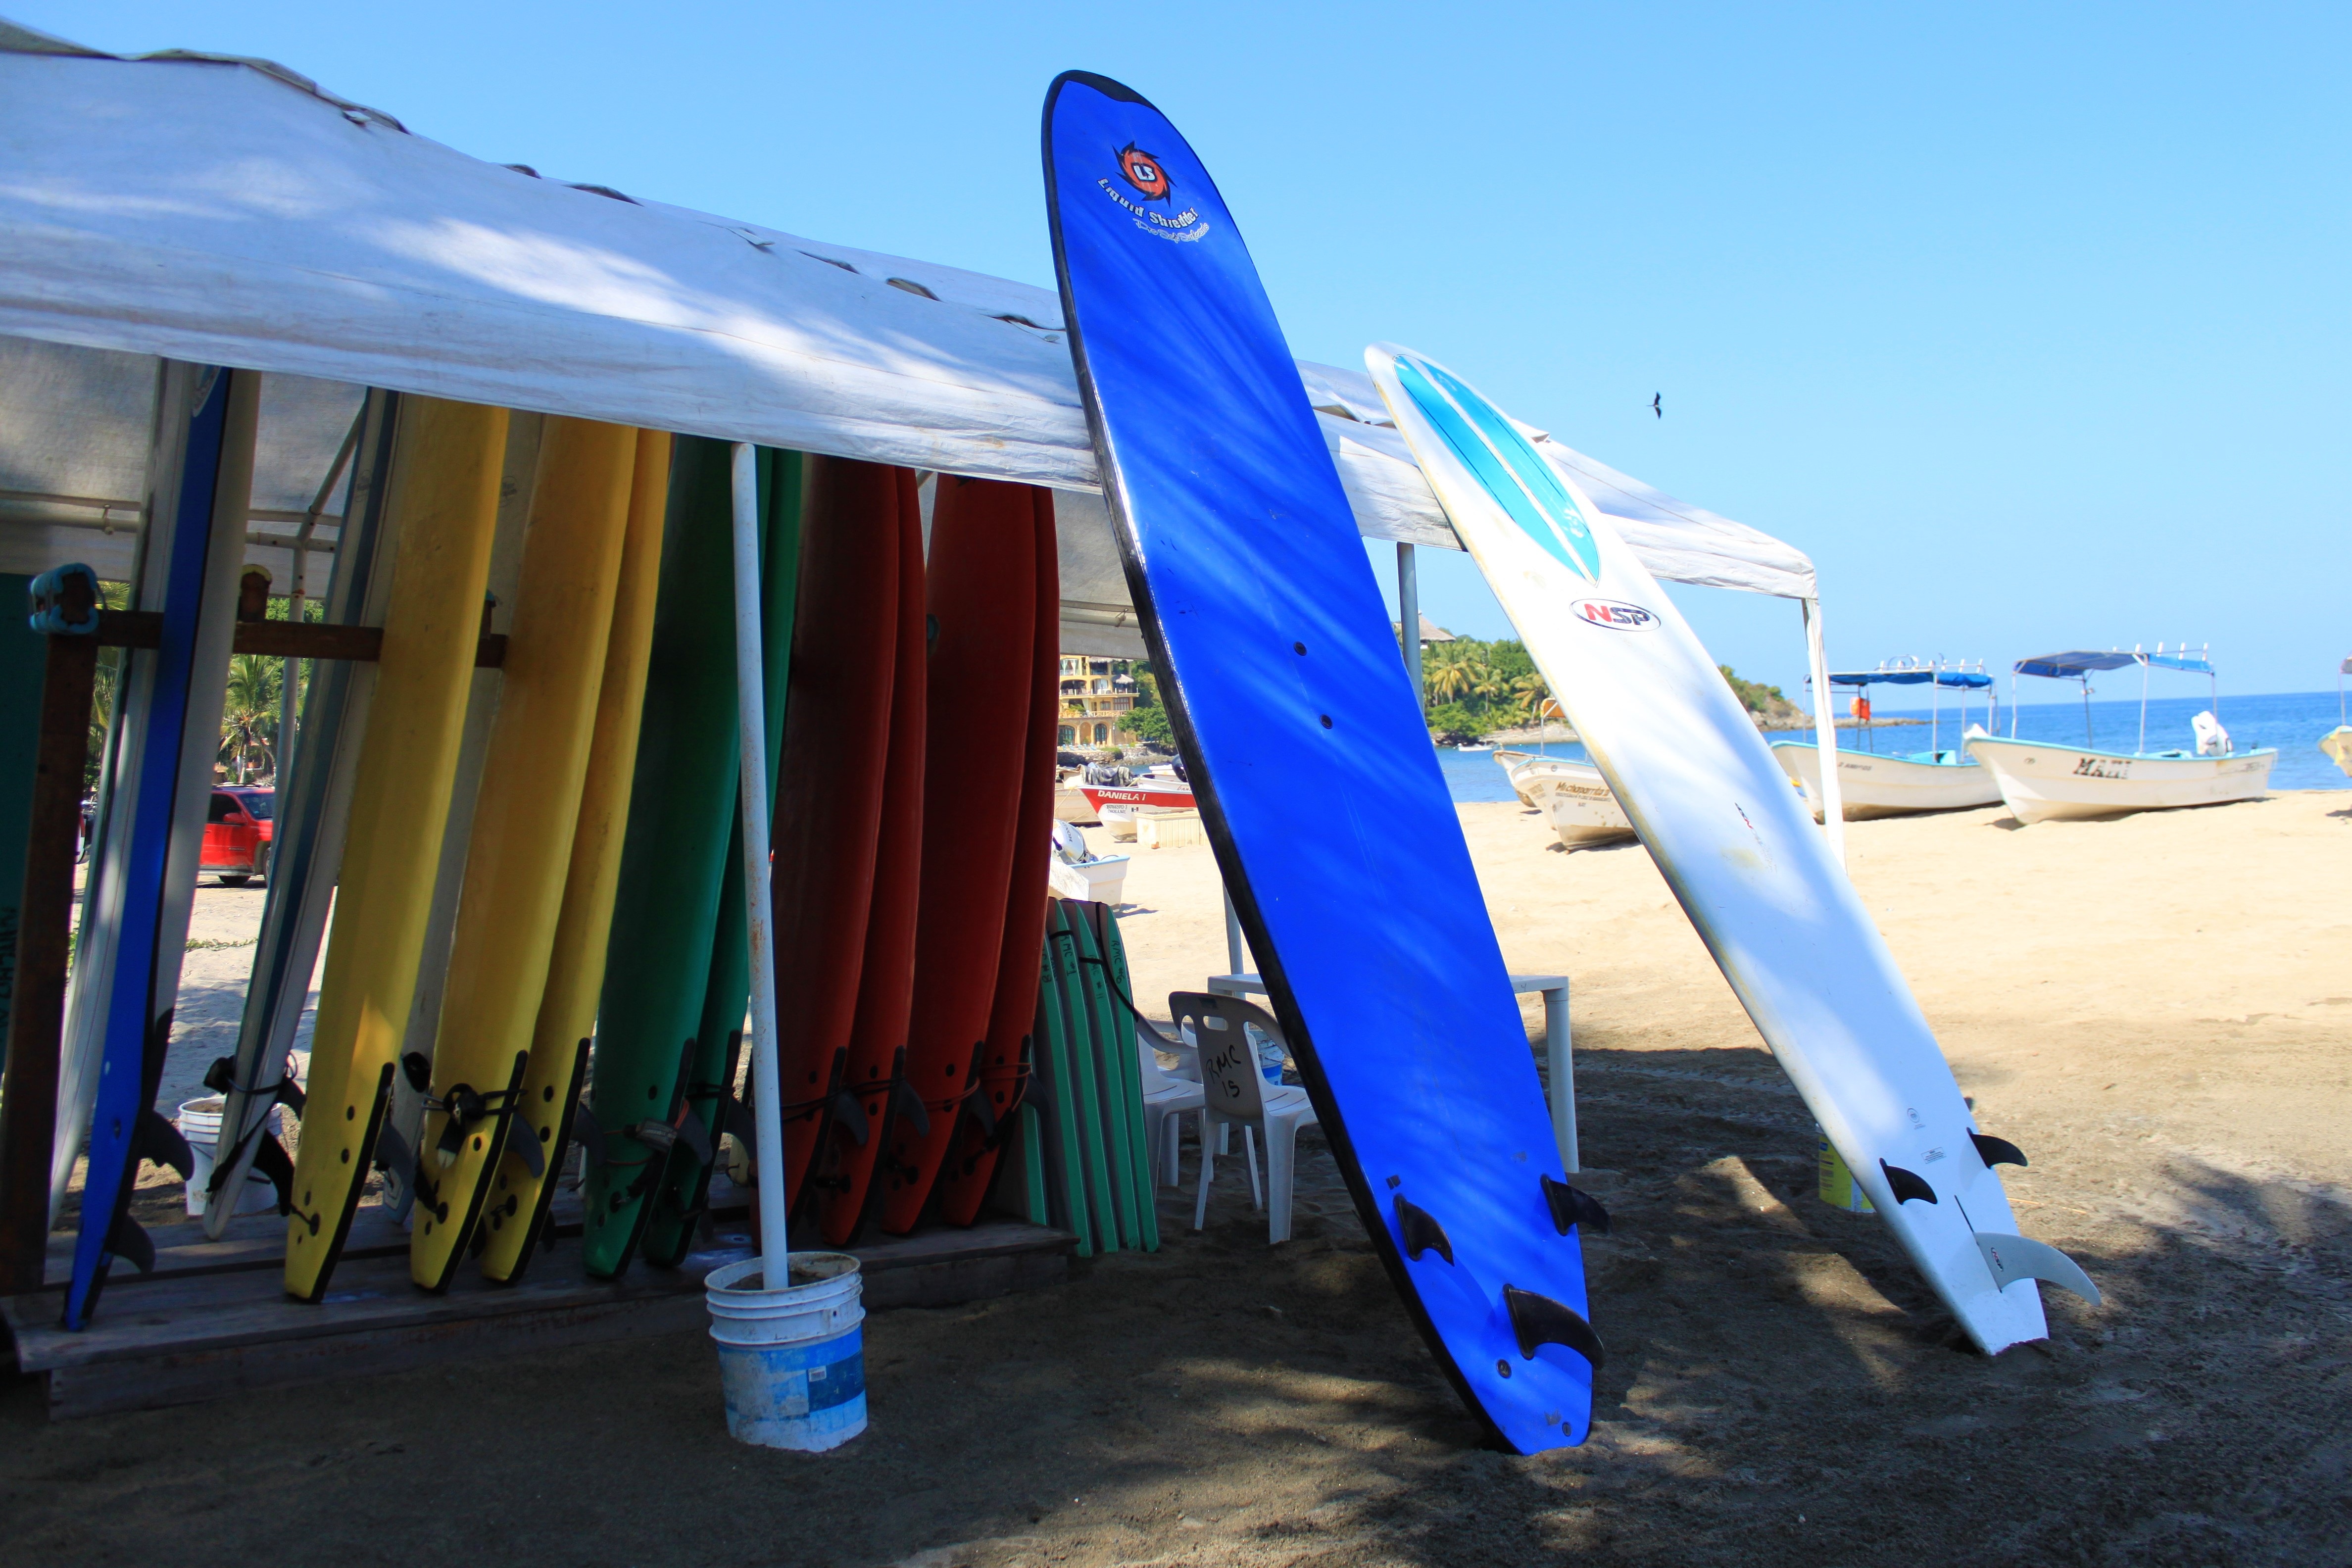
beach, wind, vehicle, surfboard, blue, mexico, atmosphere of earth, surfing equipment and supplies, sayulita